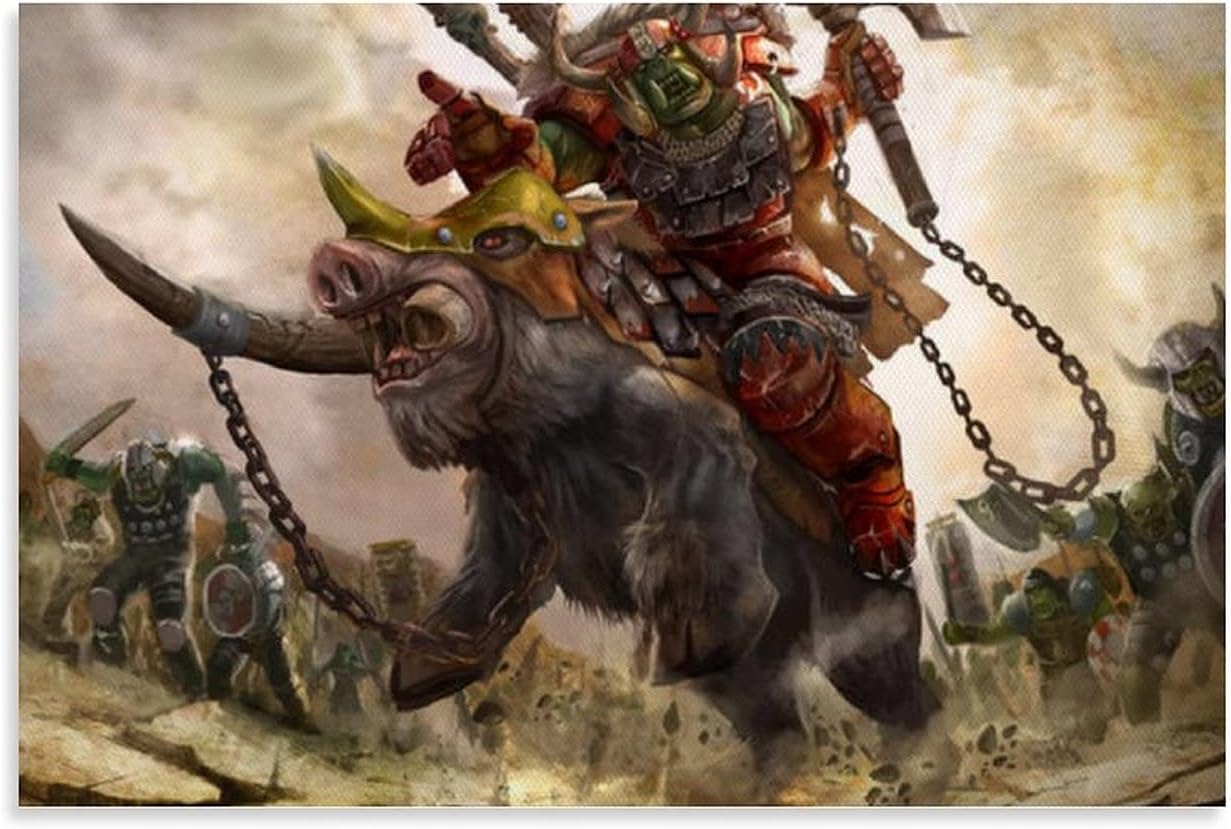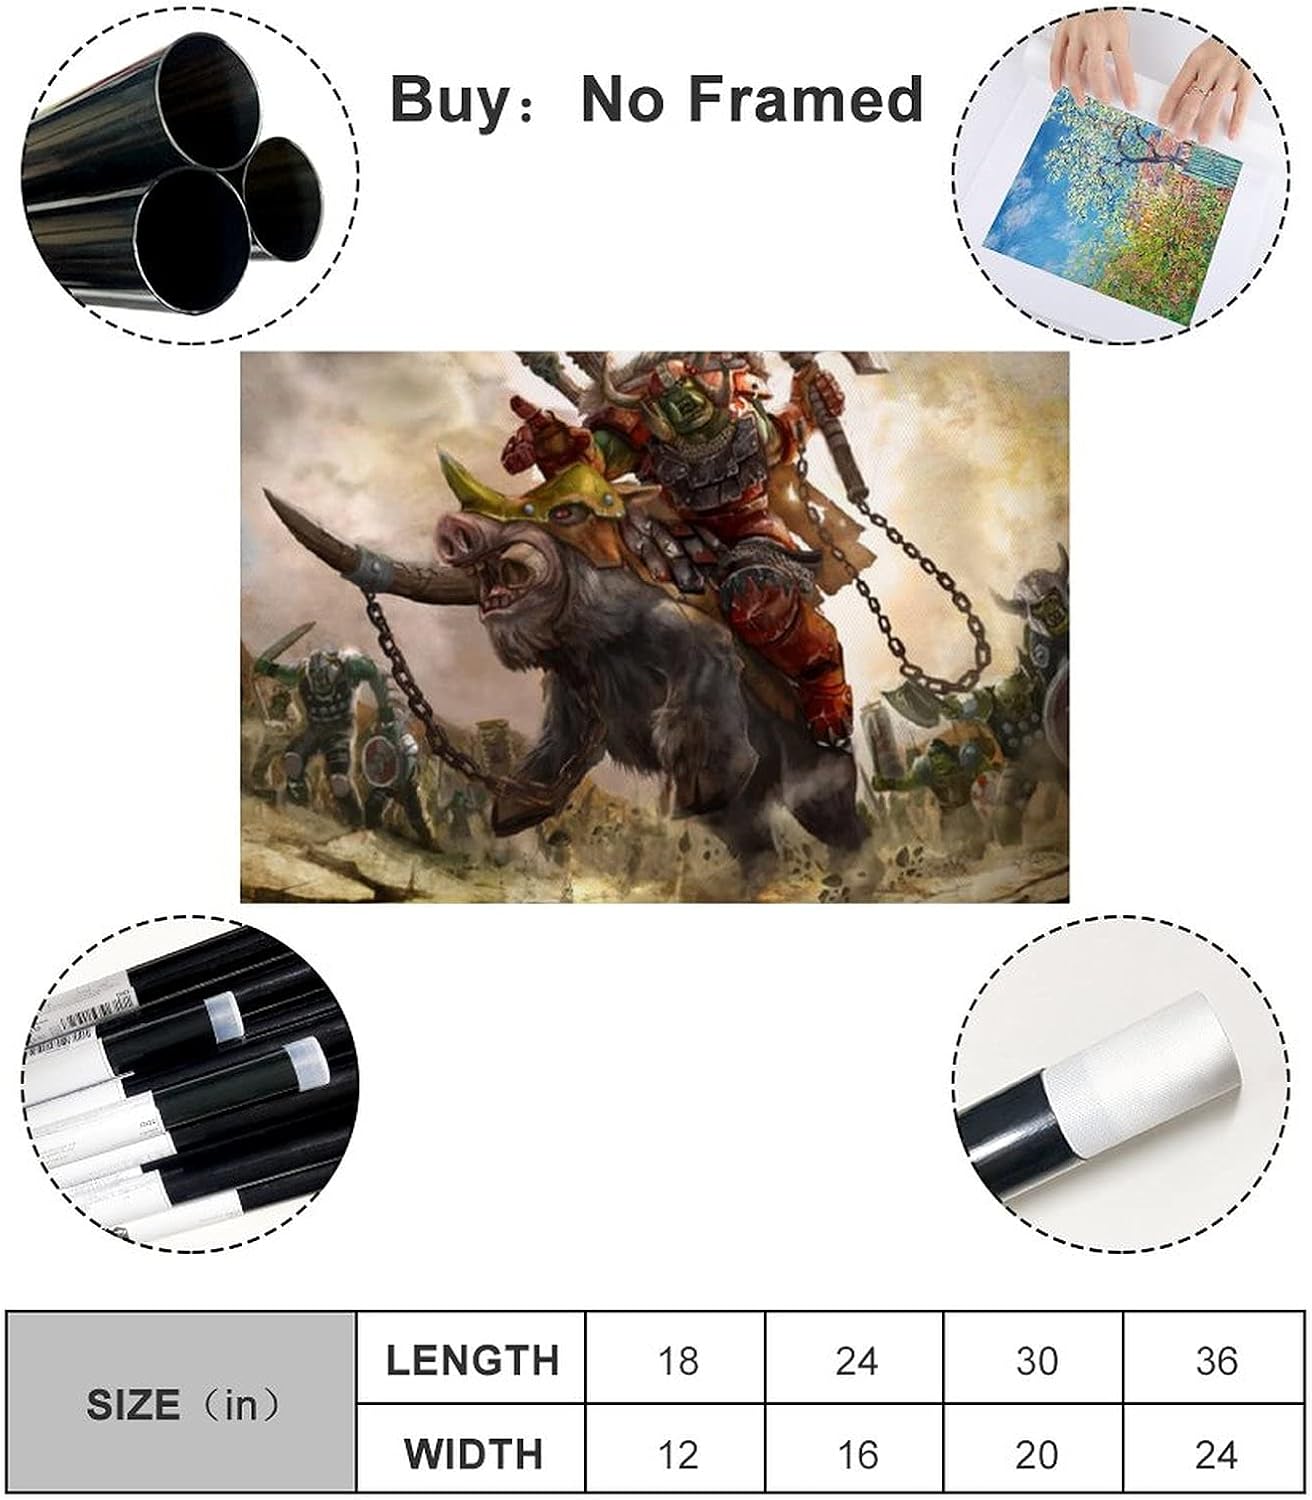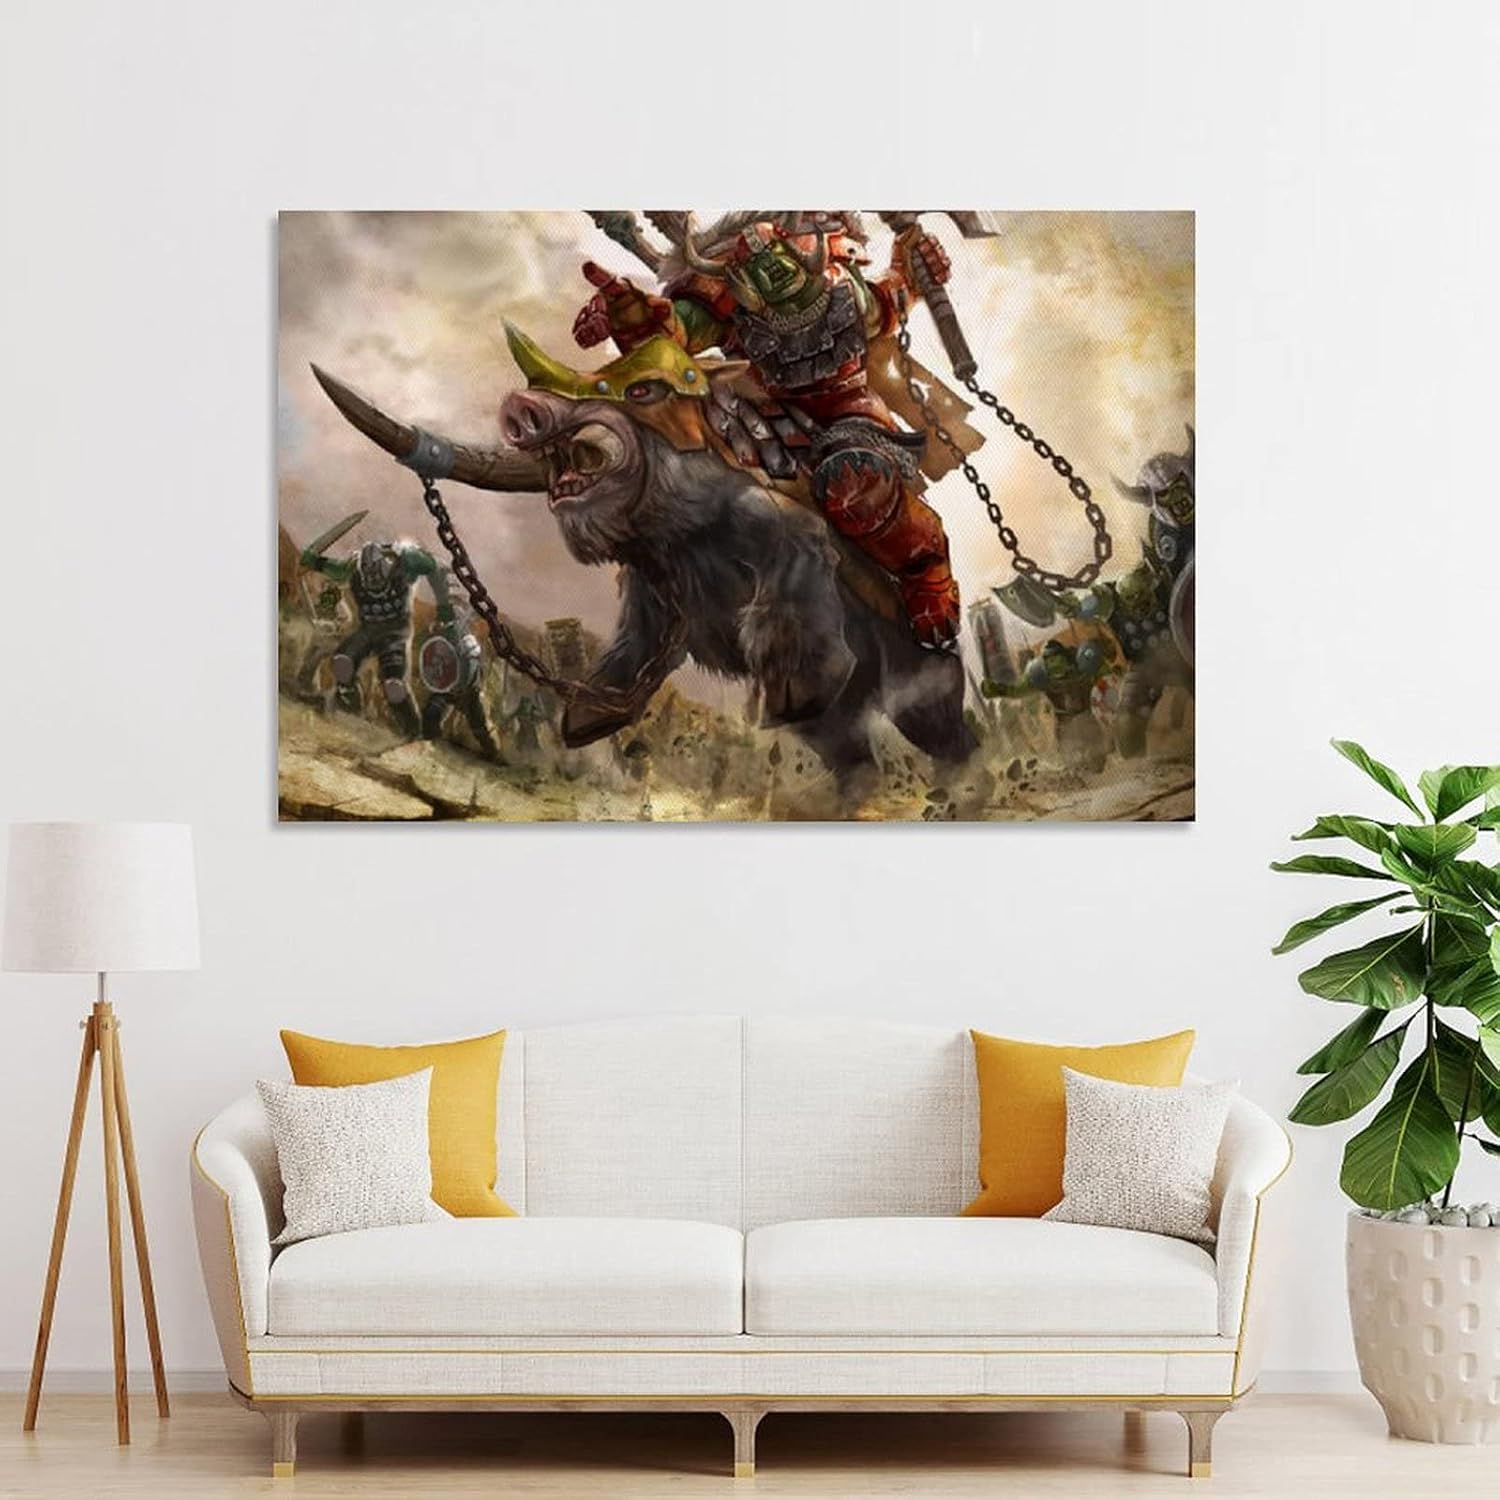
QIJIAN Iron Claw Horde Warhammer Canvas Art Poster and Wall Art Picture Print Modern Family Bedroom Decor Posters 20x30inch(50x75cm)
Category: Amazon Home
We offer an extensive range of products and never compromise on quality. We want to be considered as the best place for shopping for these items.1. We try our best to provide accurate descriptions and realistic pictures. However, due to personal monitor settings, the color of each user may vary slightly. If you have any questions, please contact me directly and we will try our best to help you.2.This Canvas Art Print will look stunning on any interior wall. Professional artwork is used for a sharp hi-resolution image. We focus on every detail of production. Our inkjet printing techniques produces illustriously detailed prints.3.Our canvas prints are handmade by real people.That means real eyes inspecting our artwork and real hands framing it with care.IMPORTANTPlease note - Photos shown in sample settings are not completely dimensional to their surroundings.Please double check sizes above to insure your satisfaction.Professional service: Customer satisfaction is our aim! We are committed to being one of Amazon's top sellers, and we will be able to give our customers the most satisfactory solution within 24 hours. Welcome your purchase!
Features: Canvas | There Are Frame and No Frame to Choose | We pursue high quality canvas posters, which are better than paper posters. | QUALITY: The product is made shortly after purchase. It is not stored in the warehouse because its color will be unsatisfactory due to the storage environment. They are always produced in our own manufacturing plants. | DECORATION: TOP MODERN! Really eye-catching! Ideal for all modern graphic & photographic designs. Your wall / room gets very special lightness & beauty. | Warranty: Your satisfaction is 100% guaranteed. If you are not satisfied with our print painting , pleae do no hesitate to contact us, we are willing to provide a full refund within 30 days after you received it.